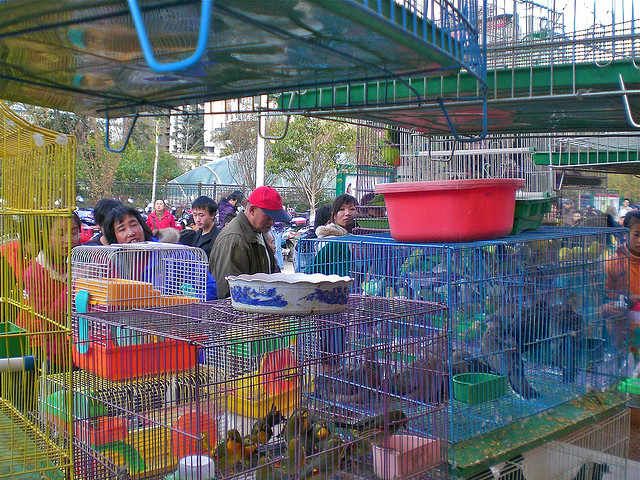
user: Given an image and a question. Answer the question in a short answer. Question: What are the objects in the cages used for? Short Answer:
assistant: pet